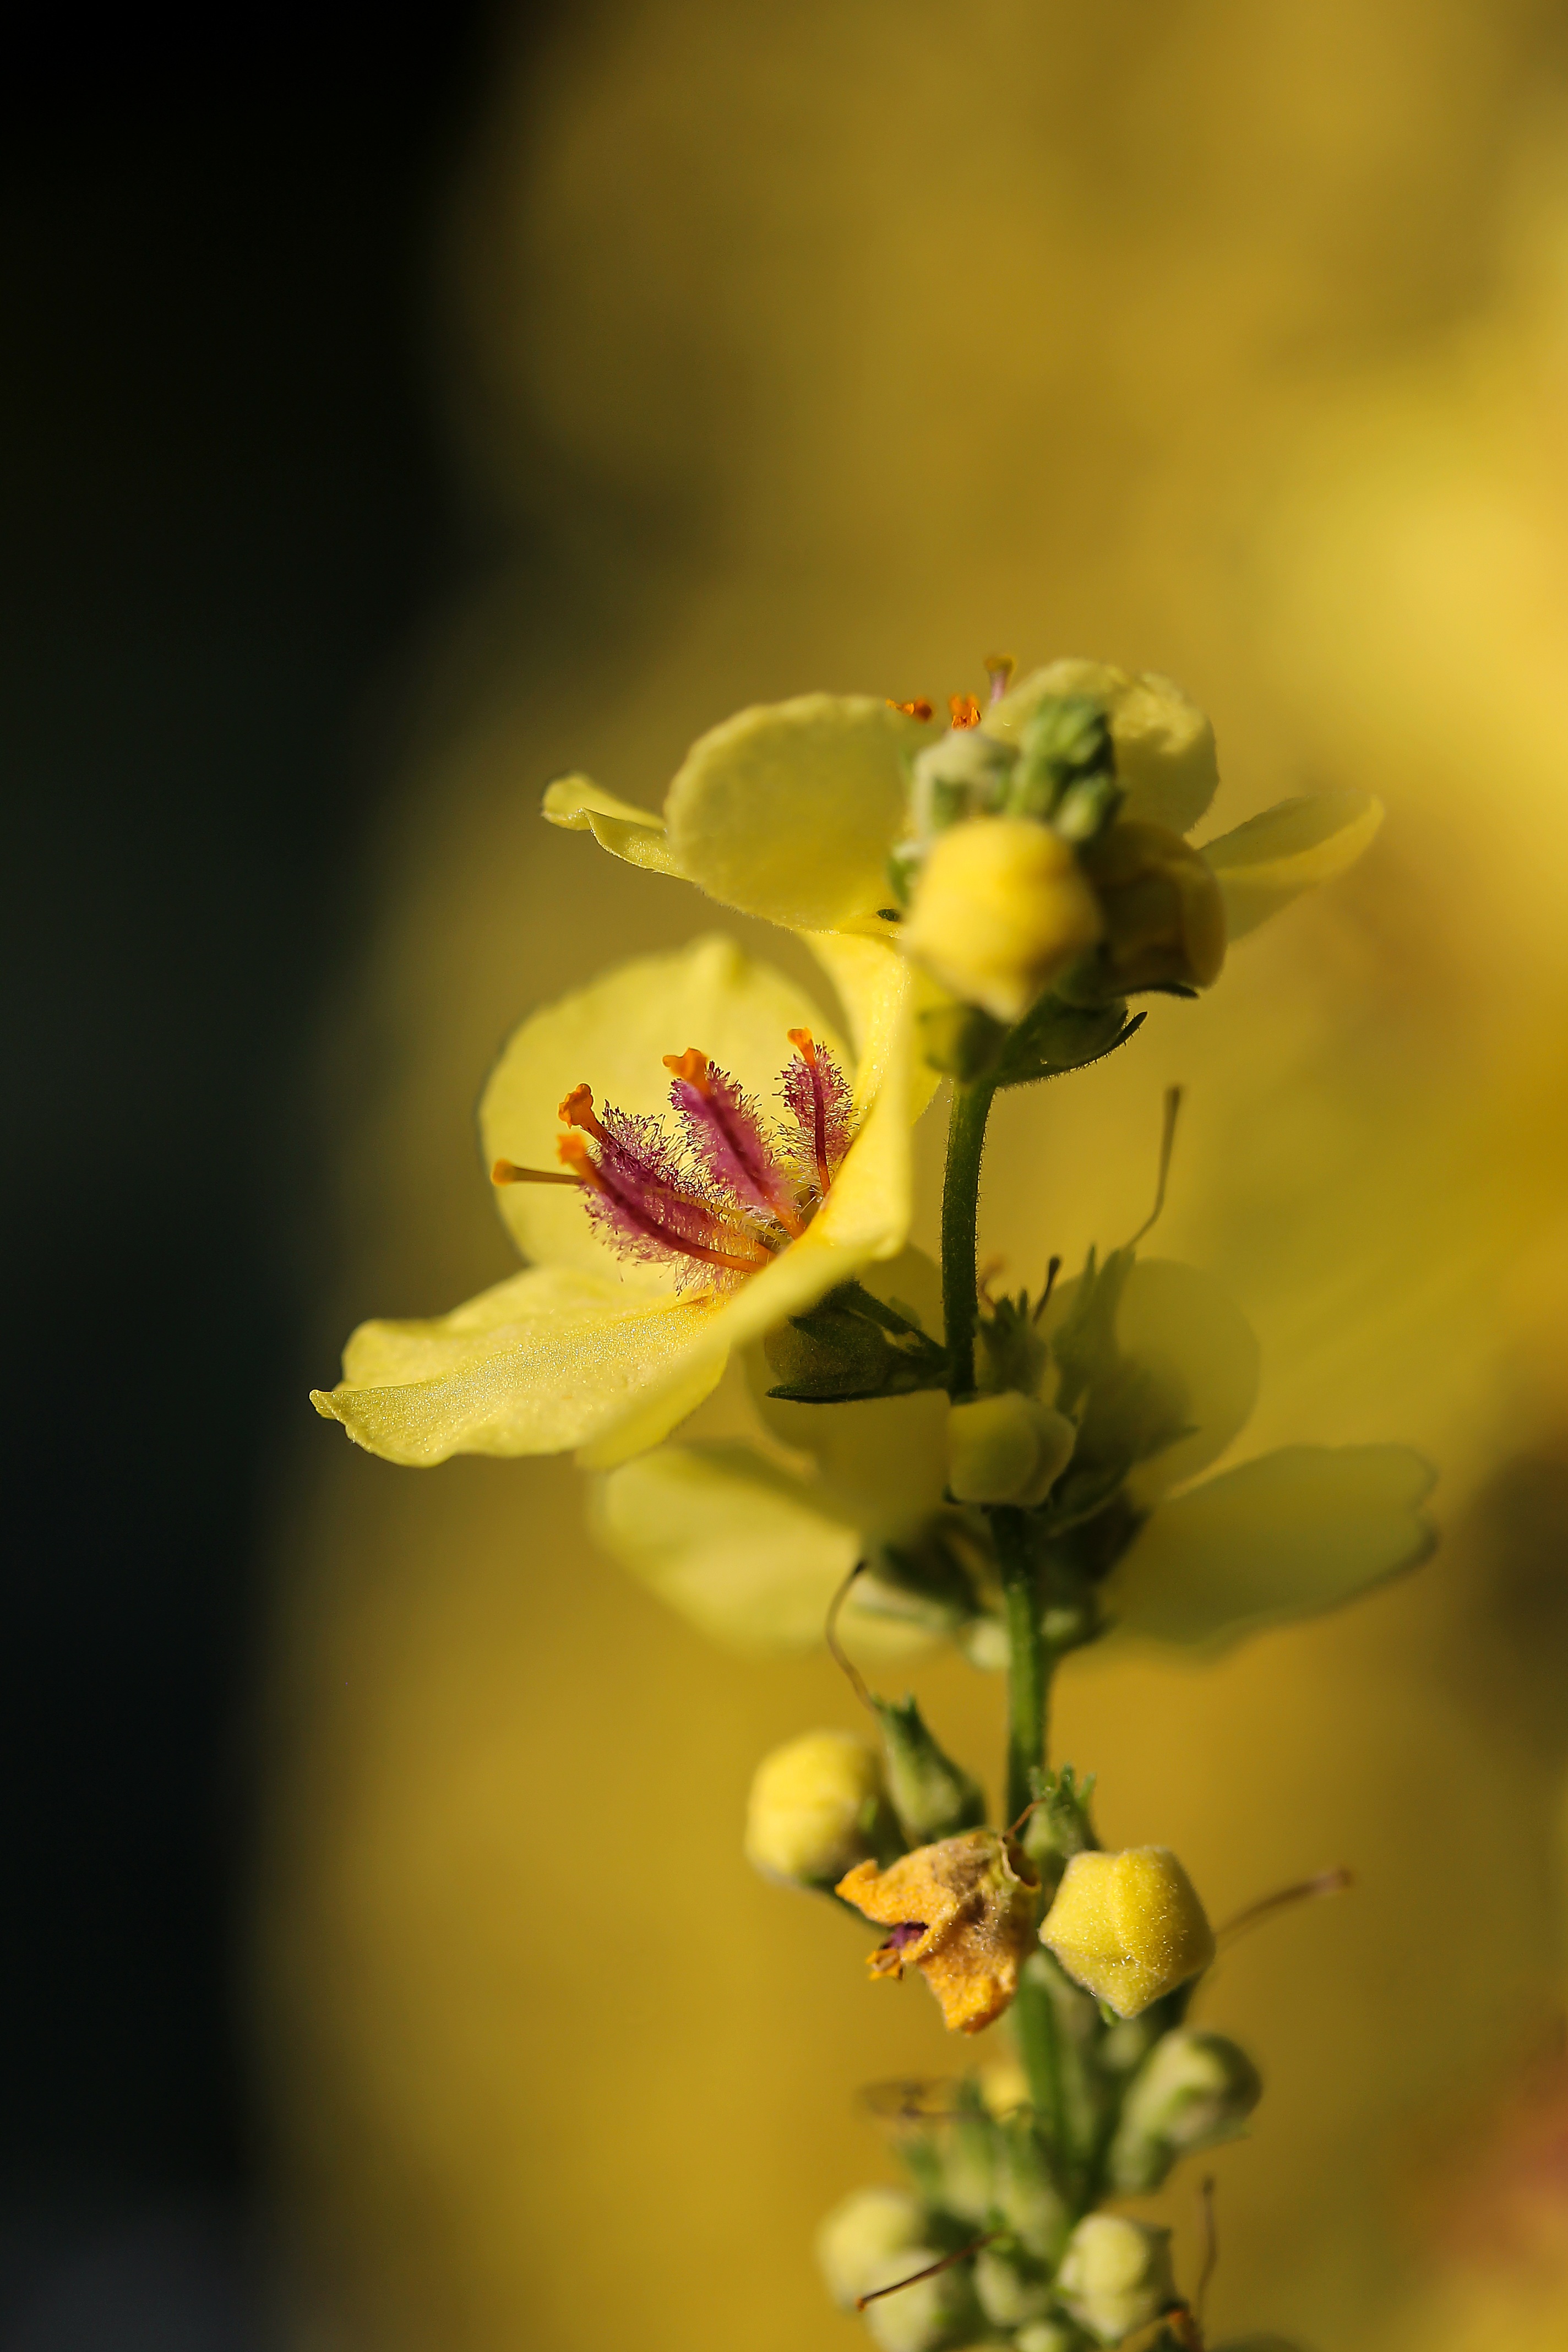
nature, branch, blossom, plant, photography, meadow, leaf, flower, petal, pollen, green, botany, yellow, flora, yellow flower, wildflower, close up, bud, nectar, macro photography, orchids that produce pollinia, flowering plant, mullein, plant stem, land plant